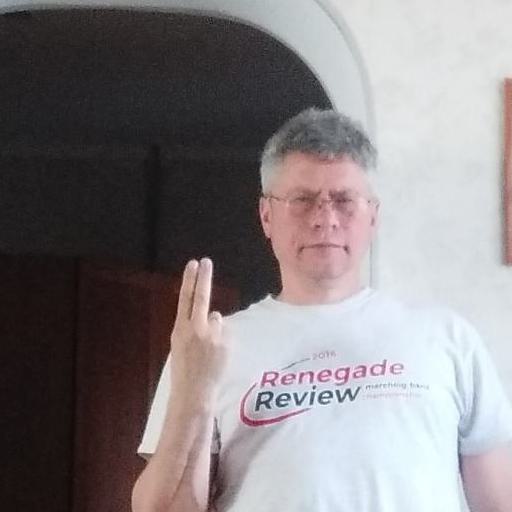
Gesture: two_up_inverted